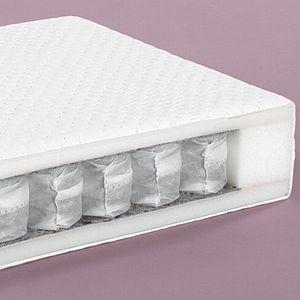
Le confort désigne de manière générale les situations où les gestes et les positions du corps humain sont ressentis comme agréable ou excluant le non-agréable ; où et quand le corps humain n'a pas d'effort à faire pour se sentir bien.